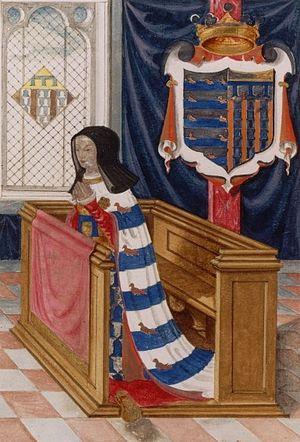
Marie de Châtillon priant (""Marie de Châtillon praying""). In English history she is known as ""Marie de St Pol"", she was a member of the Châtillon family. Marie de St Pol, Countess of Pembroke (c.1303–1377) the wife of Aymer de Valence, 2nd Earl of Pembroke (c.1275-1324) and foundress of Pembroke College, Cambridge. Arms of Valence (Barry (of ten) argent and azure, an orle of French martlets gules) impaling St Pol (Châtillon): (Gules, three pales vair a chief or). With arms of St Pol in stained glass in a lozenge-shaped shield appropriate for a female armiger. The arms of St Pol and Valence are also displayed on her mantle."
Marie de Châtillon-Saint-Pol est une noble française devenue comtesse de Pembroke de par son mariage avec Aymar de Valence. Elle est célèbre pour avoir fondé le Pembroke College de Cambridge.
Le titre de comte et comtesse de Pembroke, associé au château de Pembroke dans le Pays de Galles, fut créé par le roi Étienne d'Angleterre probablement en 1138. Le titre a été recréé neuf fois ensuite, toujours dans la pairie d'Angleterre.